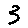
Label: 3